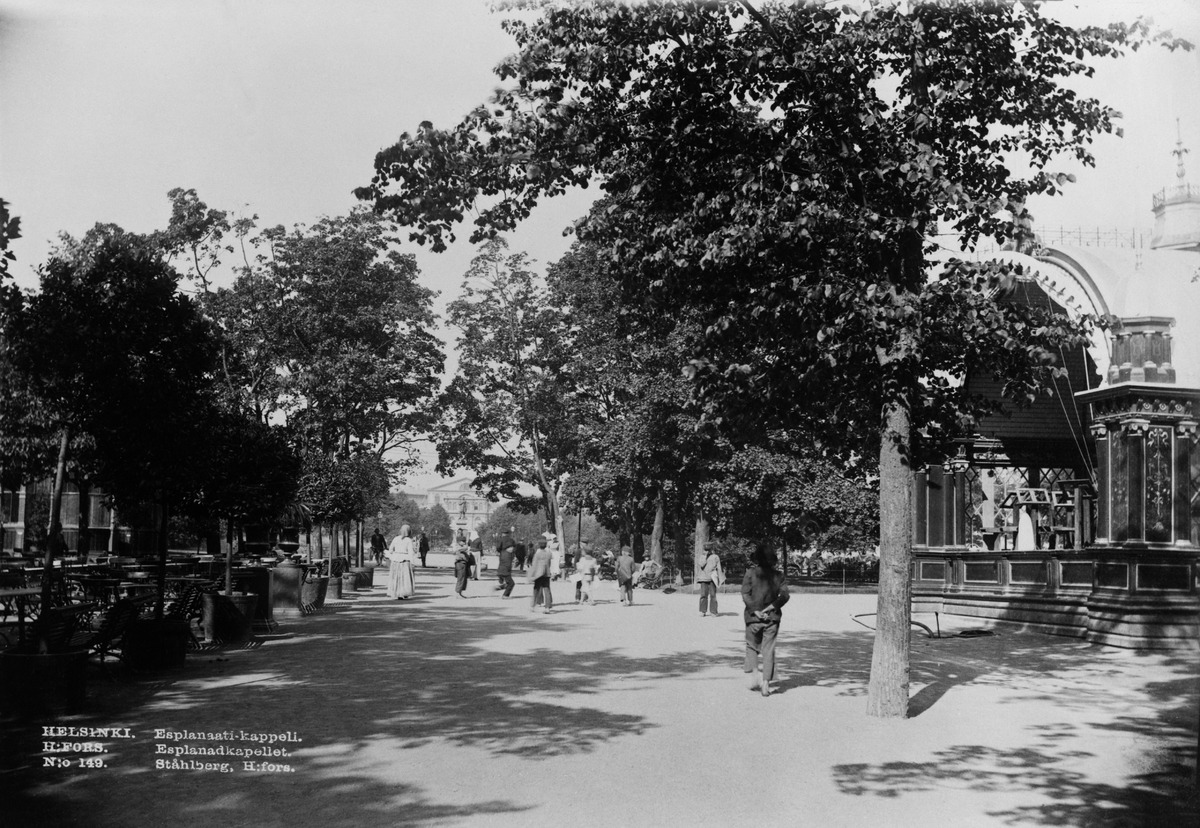
Kappeliesplanadi
sisällön kuvaus: Kappeliesplanadi. Näkymä Kauppatorin suunnasta kohti Ruotsalaista teatteria. Vasemmalla ravintola-Kappeli ja oikealla Kappelin esiintymislava. mustavalkoinen
Kuvaaja: Ståhlberg, Karl Emil, valokuvaaja
Ajankohta: kuvausaika 1890-luvulla
Paikka: Suomi, Uusimaa, Helsinki, Kaartinkaupunki Helsinki, Kappeliesplanadi
Aiheet: puistot, istutukset, puutarhat, puut, ravintolat, lavat, esiintymislavat, jalankulkijat